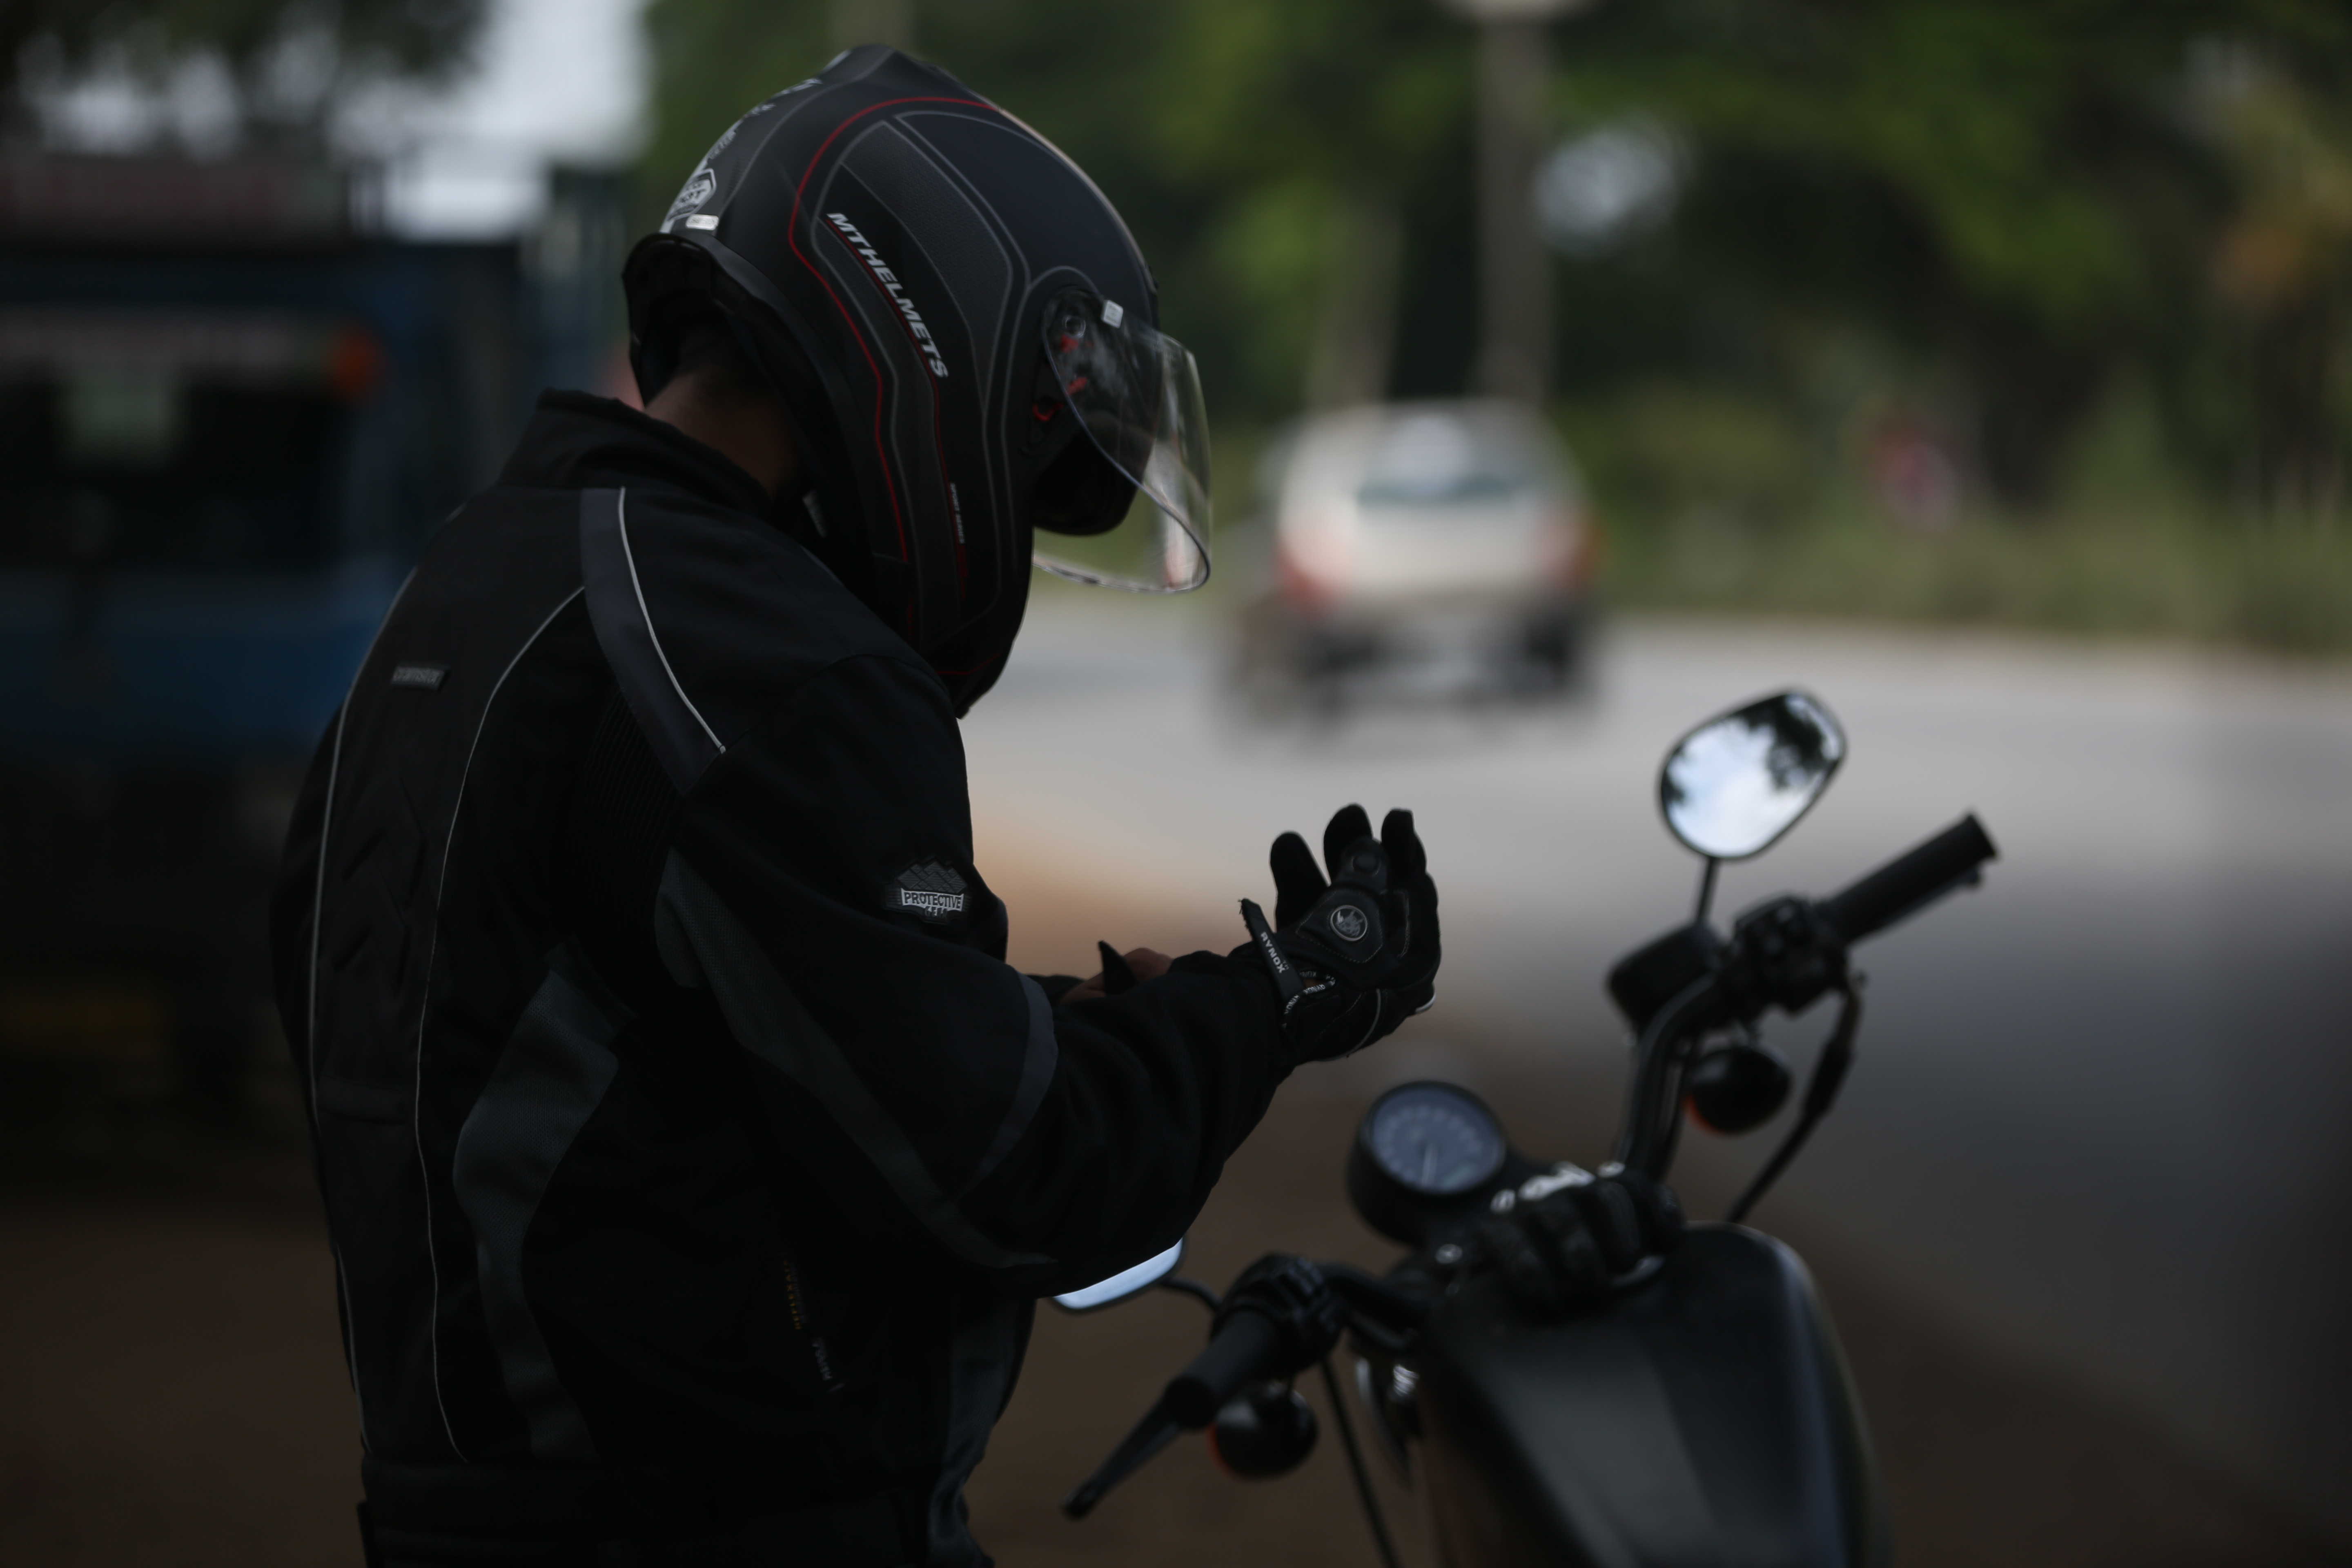
man, person, vehicle, motorcycle, macro, clothing, motorbike, screenshot